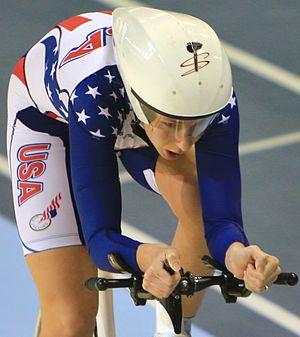
Sarah Hammer, née le 18 août 1983 à Temecula en Californie, est une coureuse cycliste américaine. Spécialiste de la piste, elle est huit fois championne du monde sur les disciplines d'endurance et quadruple médaillée d'argent aux Jeux olympiques. En poursuite, elle est titrée à cinq reprises en 2006, 2007, 2010, 2011 et 2013. Elle a également été championne du monde de l'omnium en 2013 et 2014 et de la poursuite par équipes en 2016. Elle détient entre 2010 et 2018, le record du monde de poursuite féminine sur 3 kilomètres. Ce record de 3 min 22 s 269, réalisé à l'occasion de la finale du championnat panaméricain est battu de plus de 2 secondes par sa compatriote Chloe Dygert, en 3 min 20 s 060, lors des mondiaux sur piste 2018.